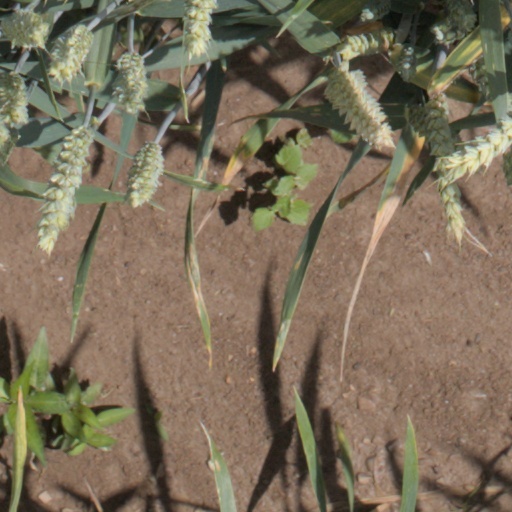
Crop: wheat